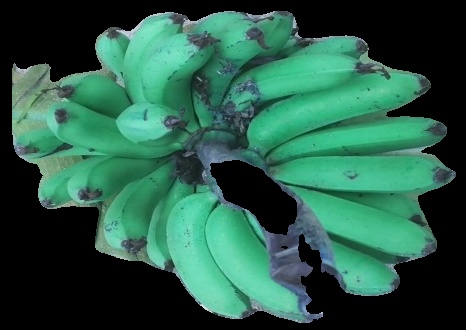
Variety: pachbale
Grade: grade3